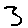
Label: 3